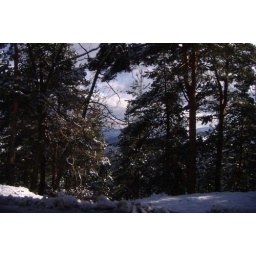
looking at the trees flying by